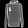
Label: Pullover